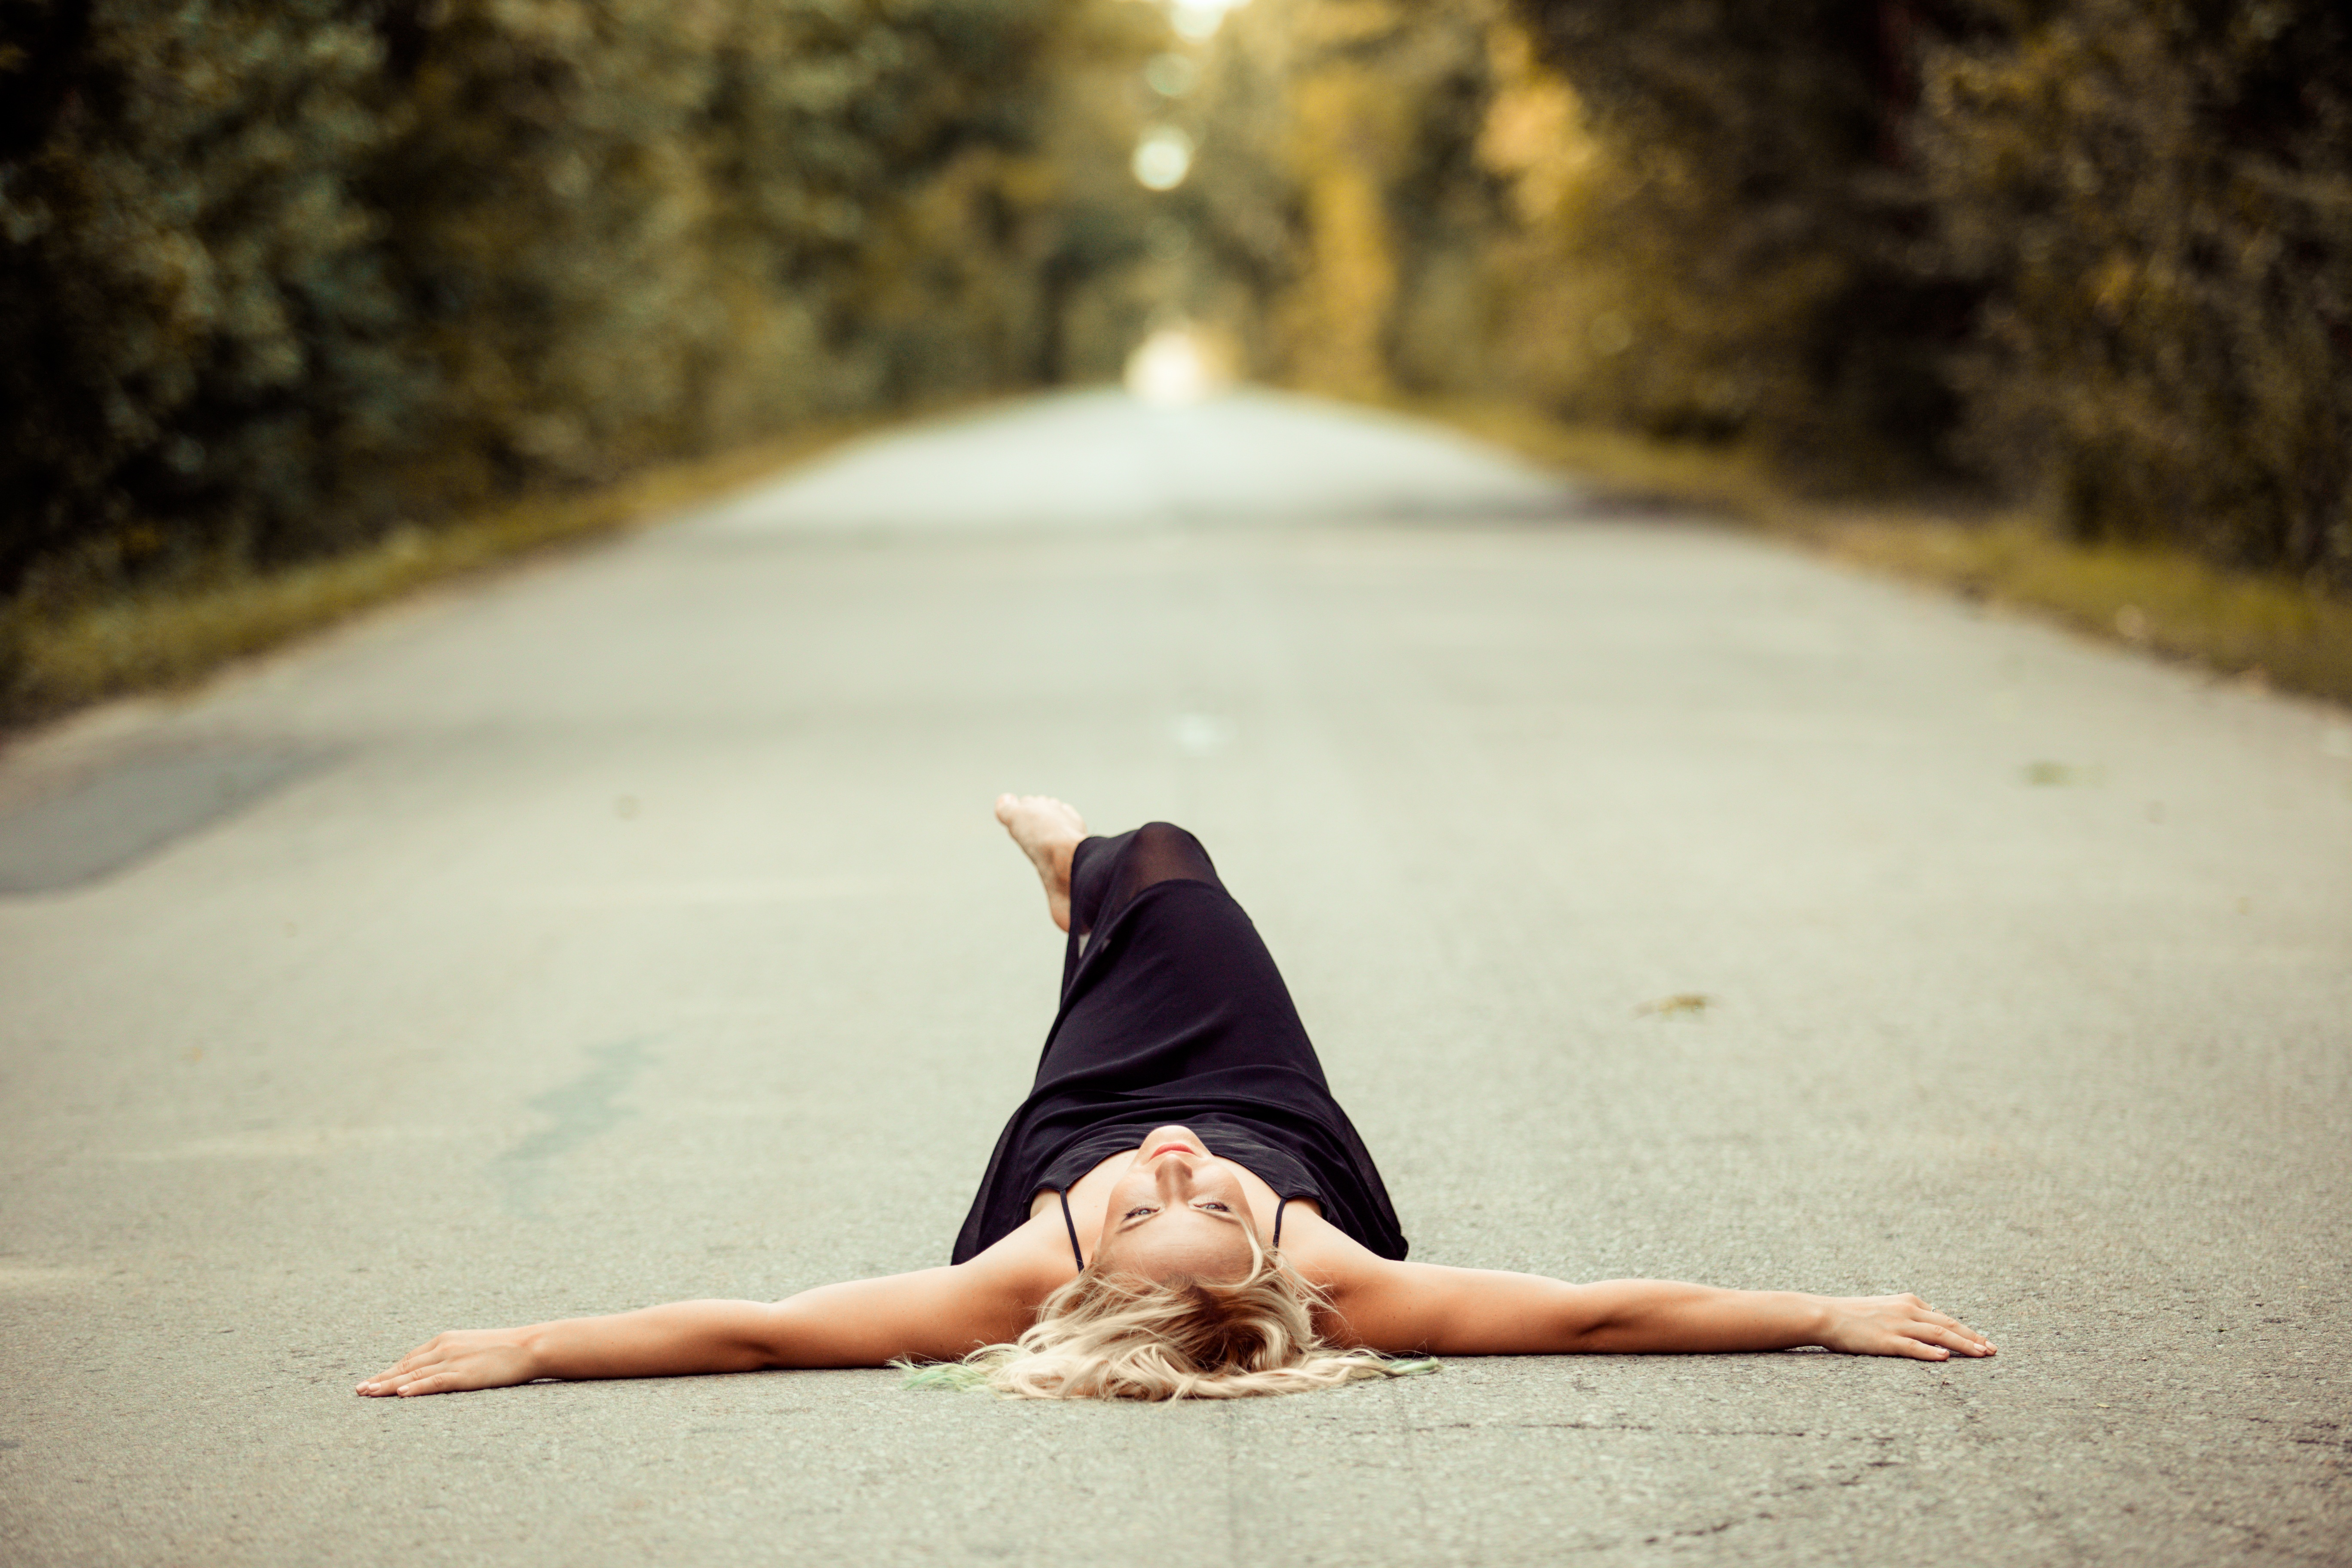
tree, girl, woman, road, photography, sunlight, portrait, spring, sitting, smile, make up, flowers, photograph, beauty, blond, photo shoot, blond hair, human positions